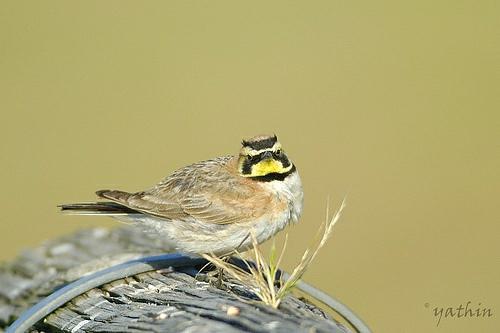
A photo of a horned lark